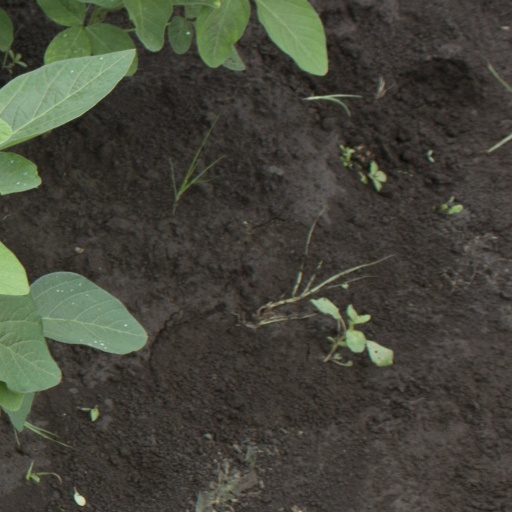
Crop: soybean